Dvinosaurus

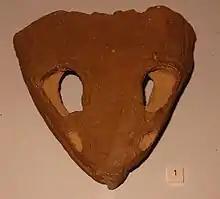
"D. primus" skull

As detailed by Amalitskii and subsequently Sushkin, "Dvinosaurus" is roughly 40 inches in length, although some species could be larger, up to 2.5 meters. It featured smooth skin suited for an aquatic environment. Its head is a large, rounded triangular shape with sizable orbits that account for nearly 1/4 of the length of the skull. Of note, "Dvinosaurus"’ skull lacks an otic notch, while also featuring a noticeably elongated occipital region. Like other temnospondyls, it features large interpterygoid vacuities and a number of tusks dispersed throughout its palate. Its teeth consist of both large, recurved fangs and smaller, conical teeth, the combination of which suggests that it fed on fish or similarly sized tetrapods.